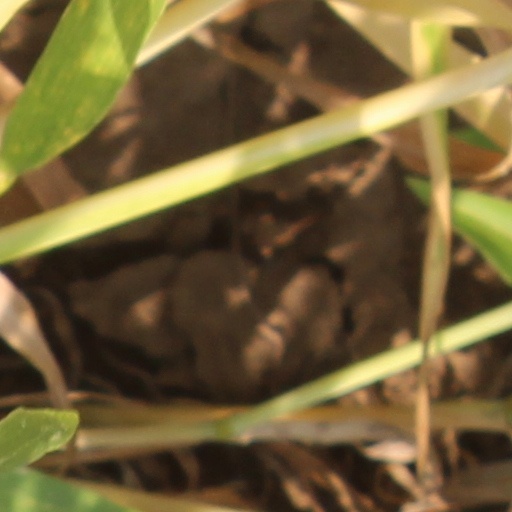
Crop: wheat